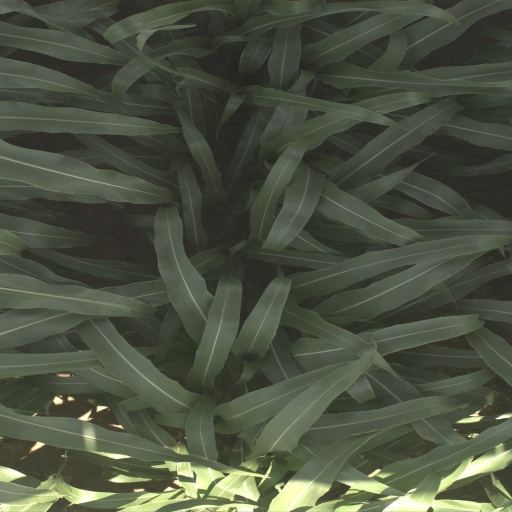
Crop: sorghum